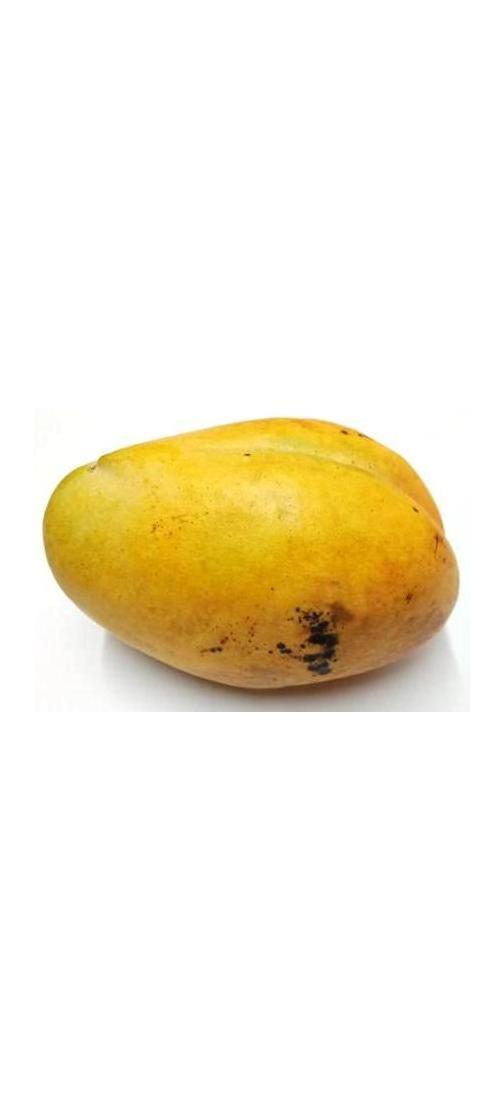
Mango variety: Bari-11